Conservatism in Iceland

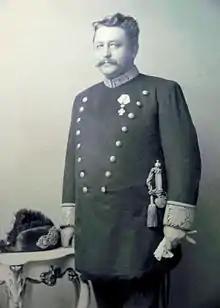
Hannes Hafstein

Conservatism in Iceland has been the dominant ideology of the country's politics since the 20th century, notably under the Independence Party which has dominated Icelandic politics since its inception in 1929. Today it is primarily represented by three parties, namely the liberal conservative Independence Party, the agrarian liberal conservative Progressive Party and the conservative agrarian Centre Party.